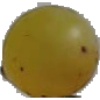
Label: white_grape